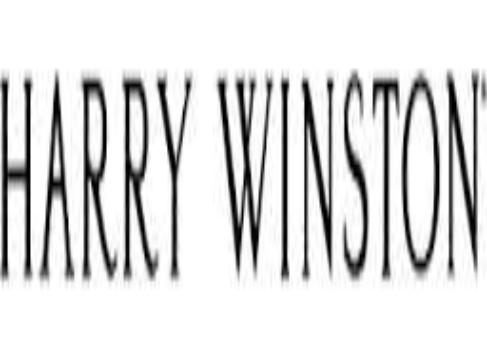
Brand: Harry Winston-1
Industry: Clothes